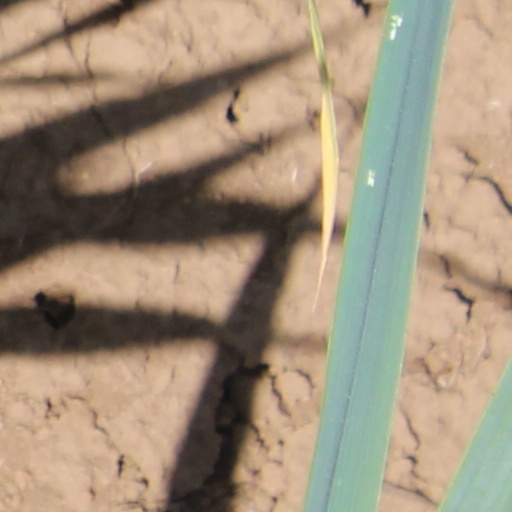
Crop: wheat